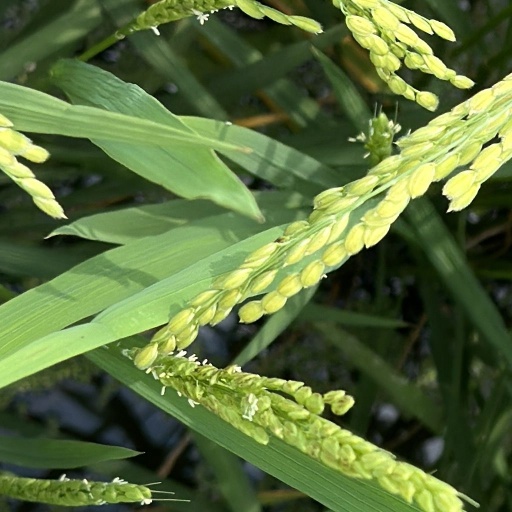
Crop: rice